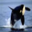
Label: whale